Vaidyaratnam Triprangode Moossad

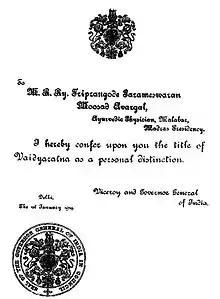
"Citation of the Vaidyaratna title"

In 1914, in recognition of his services to humanity, Triprangode Parameswaran Moossad was conferred the title of 'Vaidyaratna' by His Excellency the Viceroy and Governor General of India. Prior to this he was given various awards by the kings of Kingdom of Kochi and Travancore including jewel-studded gold bracelets known as 'Veerashringala'. Sometime around 1910, he was invited by the then Judge of Bombay High Court, Sir Narayan Chandavarkar, for treating a chronic disease in his family. Moossad could completely cure the ailing patient which was a great surprise for Sir Chandavarkar and more so for the Chief Justice of Bombay High Court, Sir Basil Scott. This incident paved the way for recommending Moossad's name for the award of the title of Vaidyaratna by the Viceroy of British Raj in India, which was eventually awarded to him on 1 January 1914. According to a Newsclip Souvenir available with the descendants of Moossad, he was the third awardee of Vaidyaratna in the Madras Presidency.